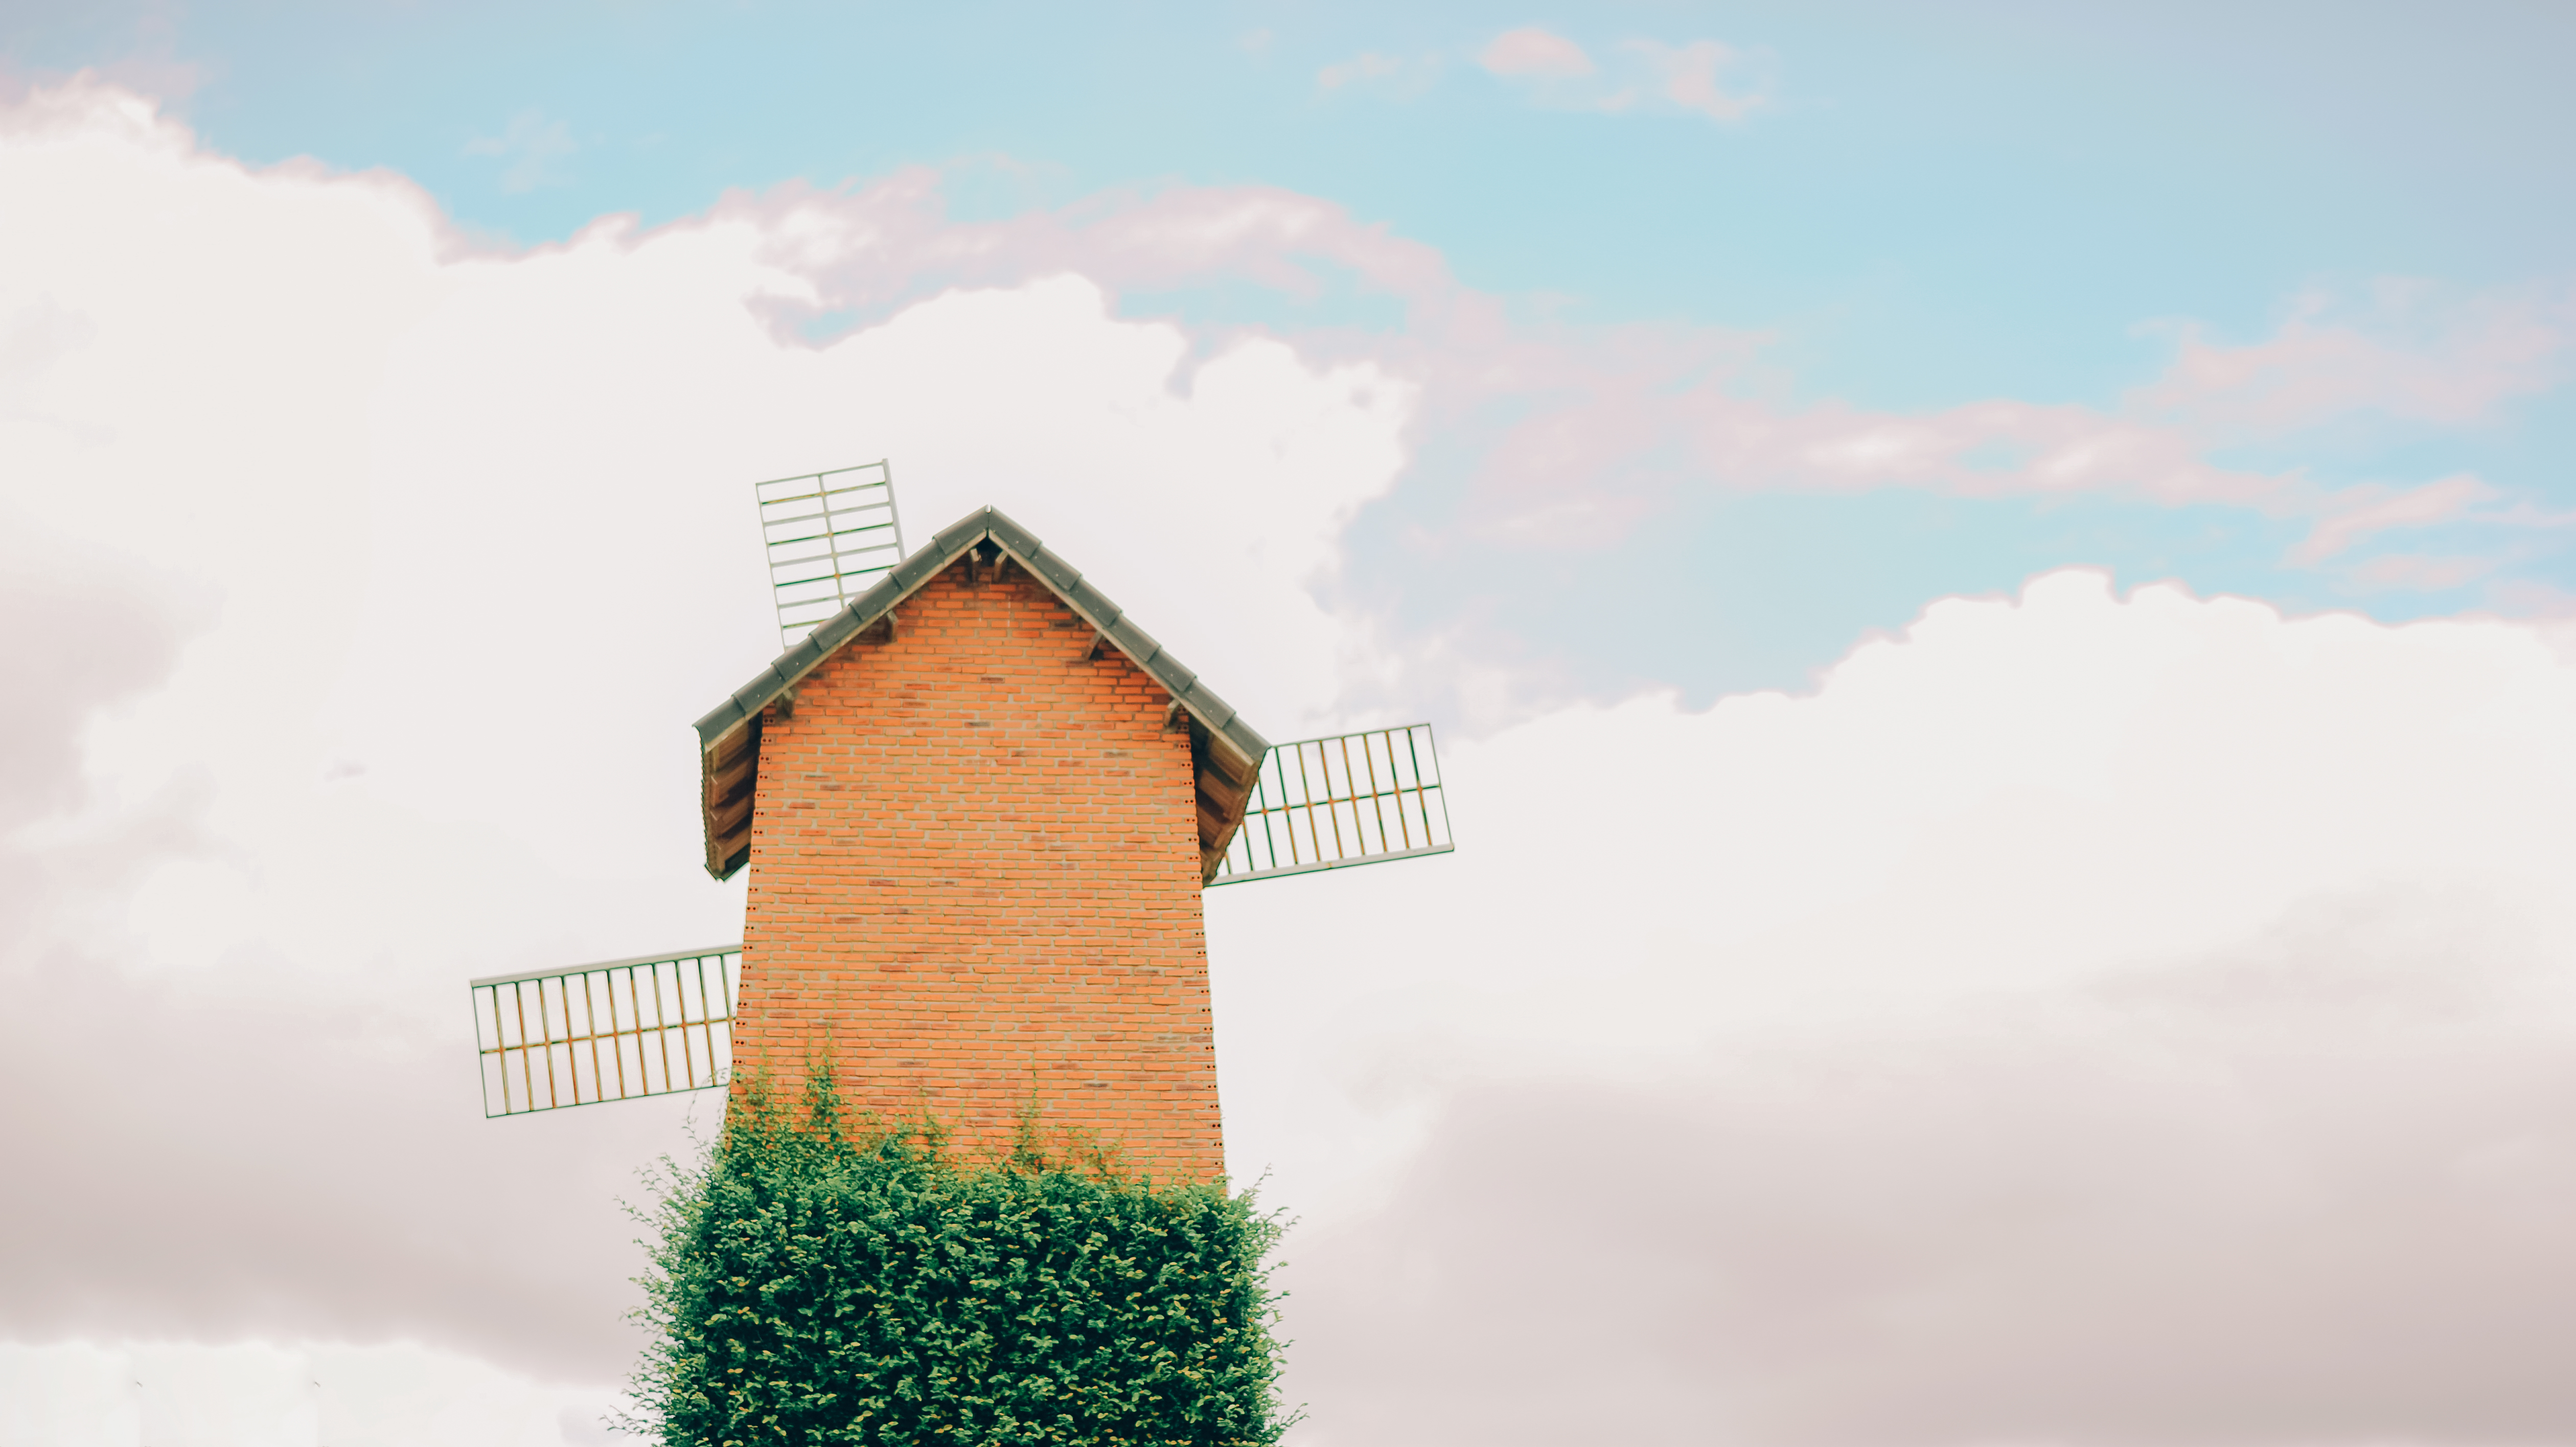
cute, lovely, photography, portrait, landscape, beauty, beautiful, light, wallpaper, alive, natural, simple, sky, cloud, building, house, home, facade, roof, grass, energy